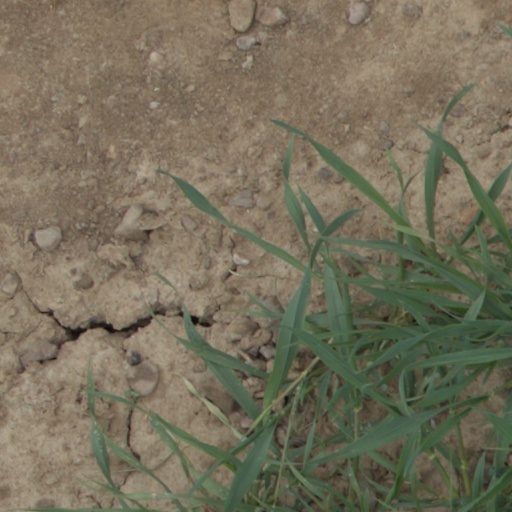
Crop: wheat